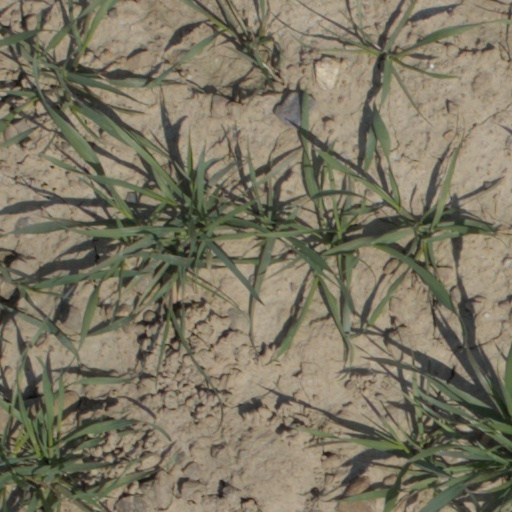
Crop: wheat